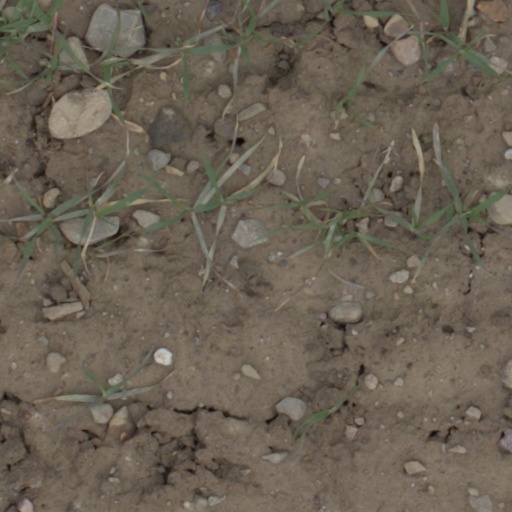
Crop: wheat